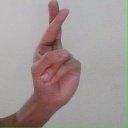
अक्षर: र